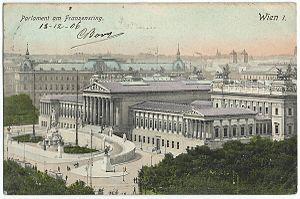
Vue de Vienne au début du XXe siècle.